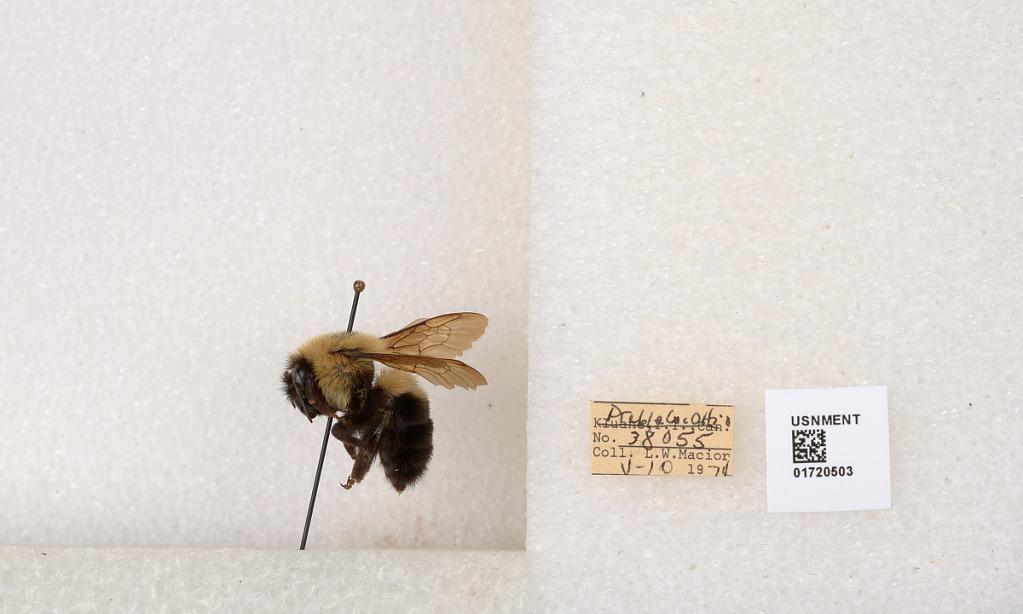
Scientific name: Bombus bimaculatus Cresson
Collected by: L. Macior
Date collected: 1974-5-10
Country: United States
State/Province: Ohio
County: Preble
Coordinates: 39.7416, -84.648